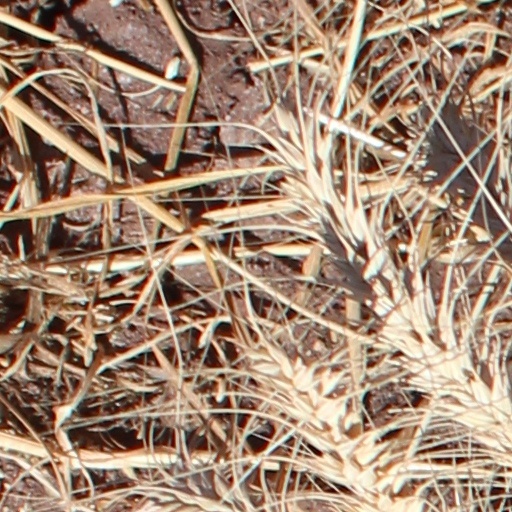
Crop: wheat